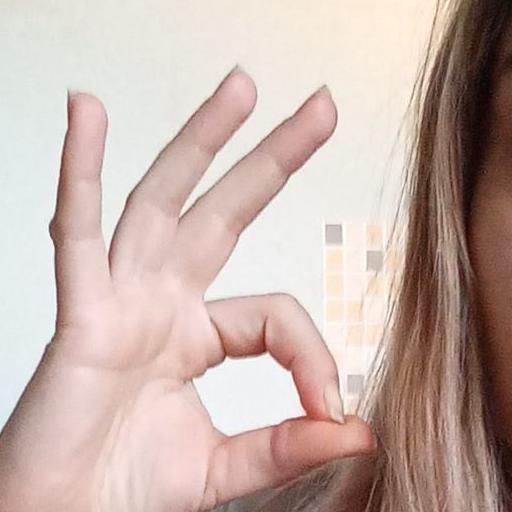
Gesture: ok